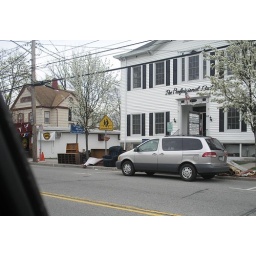
This one is in front of the town professional building one block away from the other houses with stuf out front